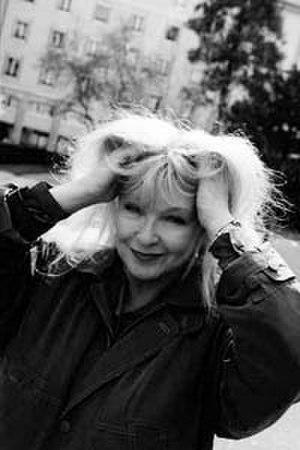
Marina Vlady